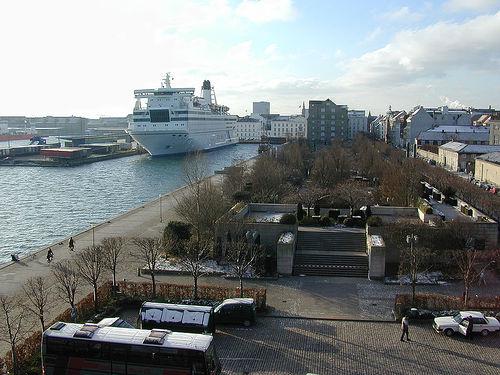
Weather: cloudy or overcast